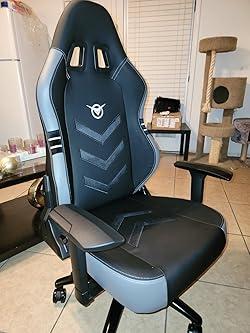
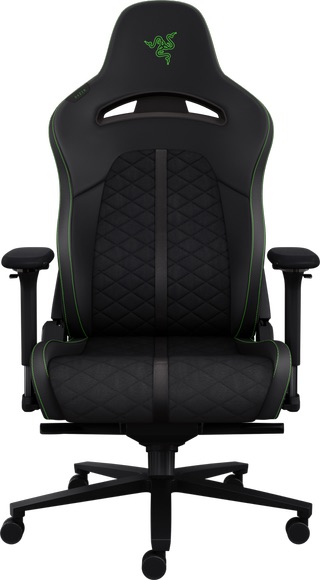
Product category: items_chair
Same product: no